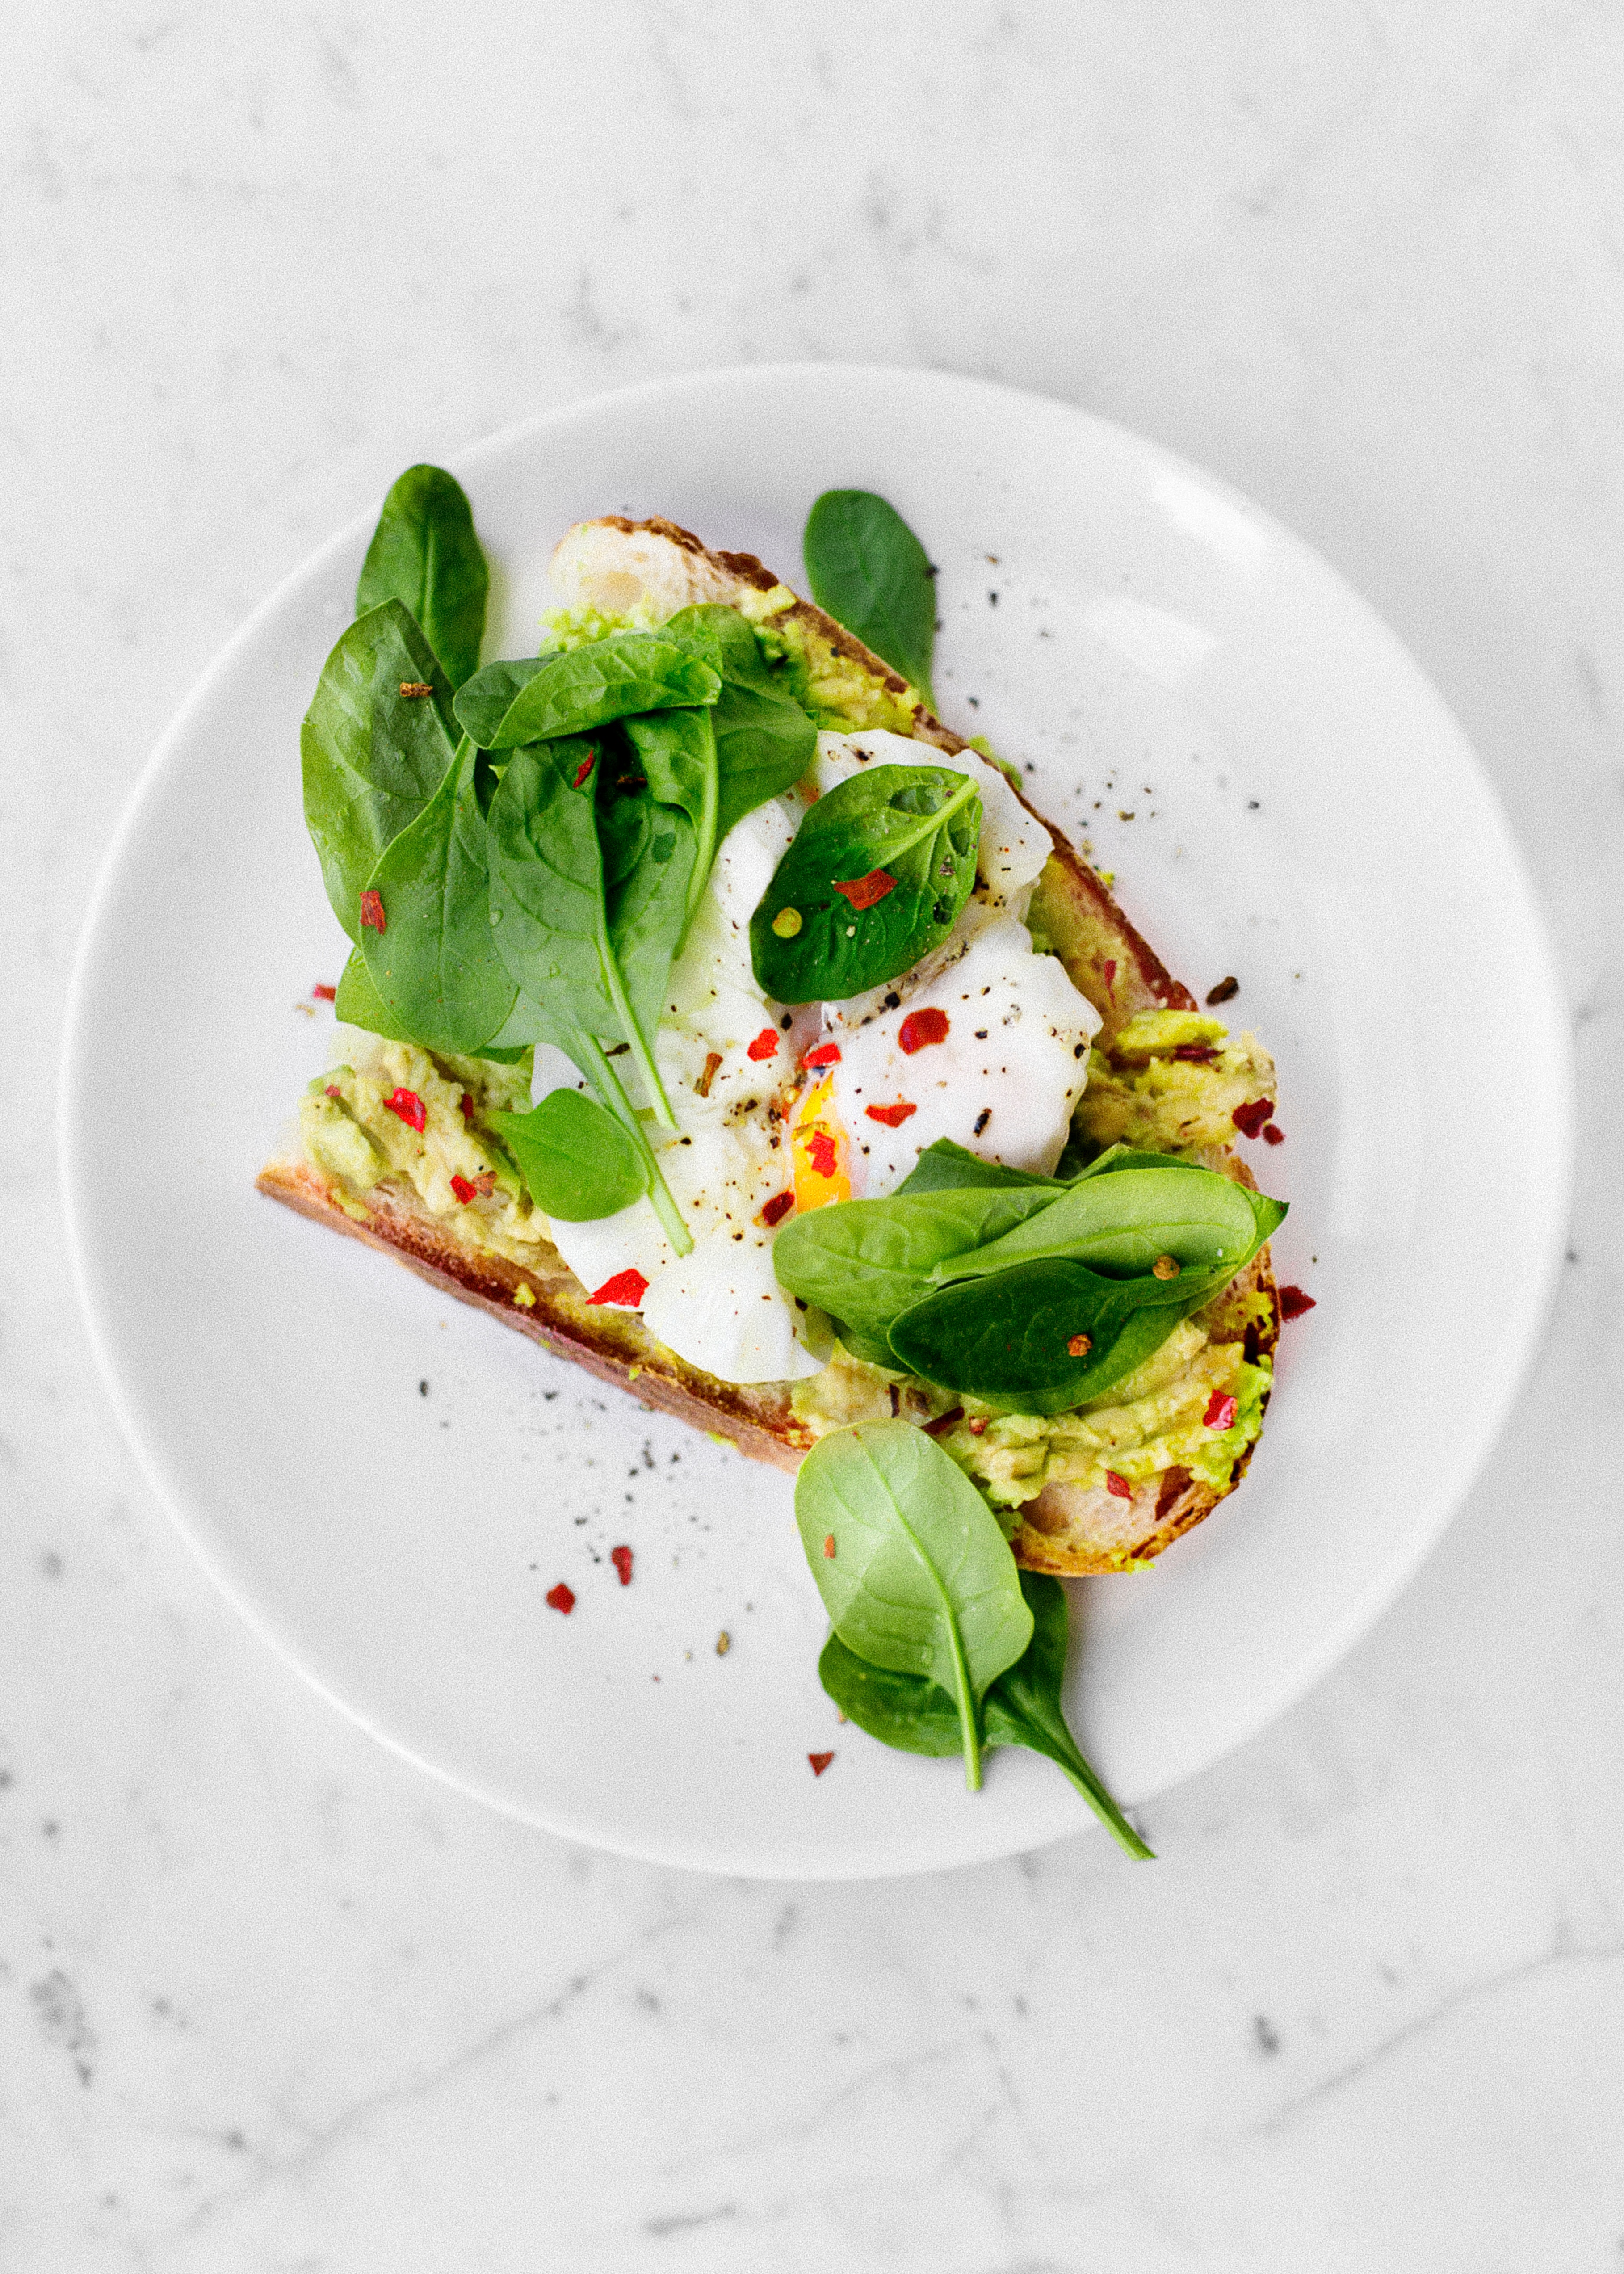
dish, food, cuisine, ingredient, basil, vegetarian food, produce, goat cheese, vegetable, burrata, arugula, leaf vegetable, mozzarella, spinach, la carte food, recipe, salad, herb, finger food, caprese salad, flatbread, tomato, dairy, spinach salad